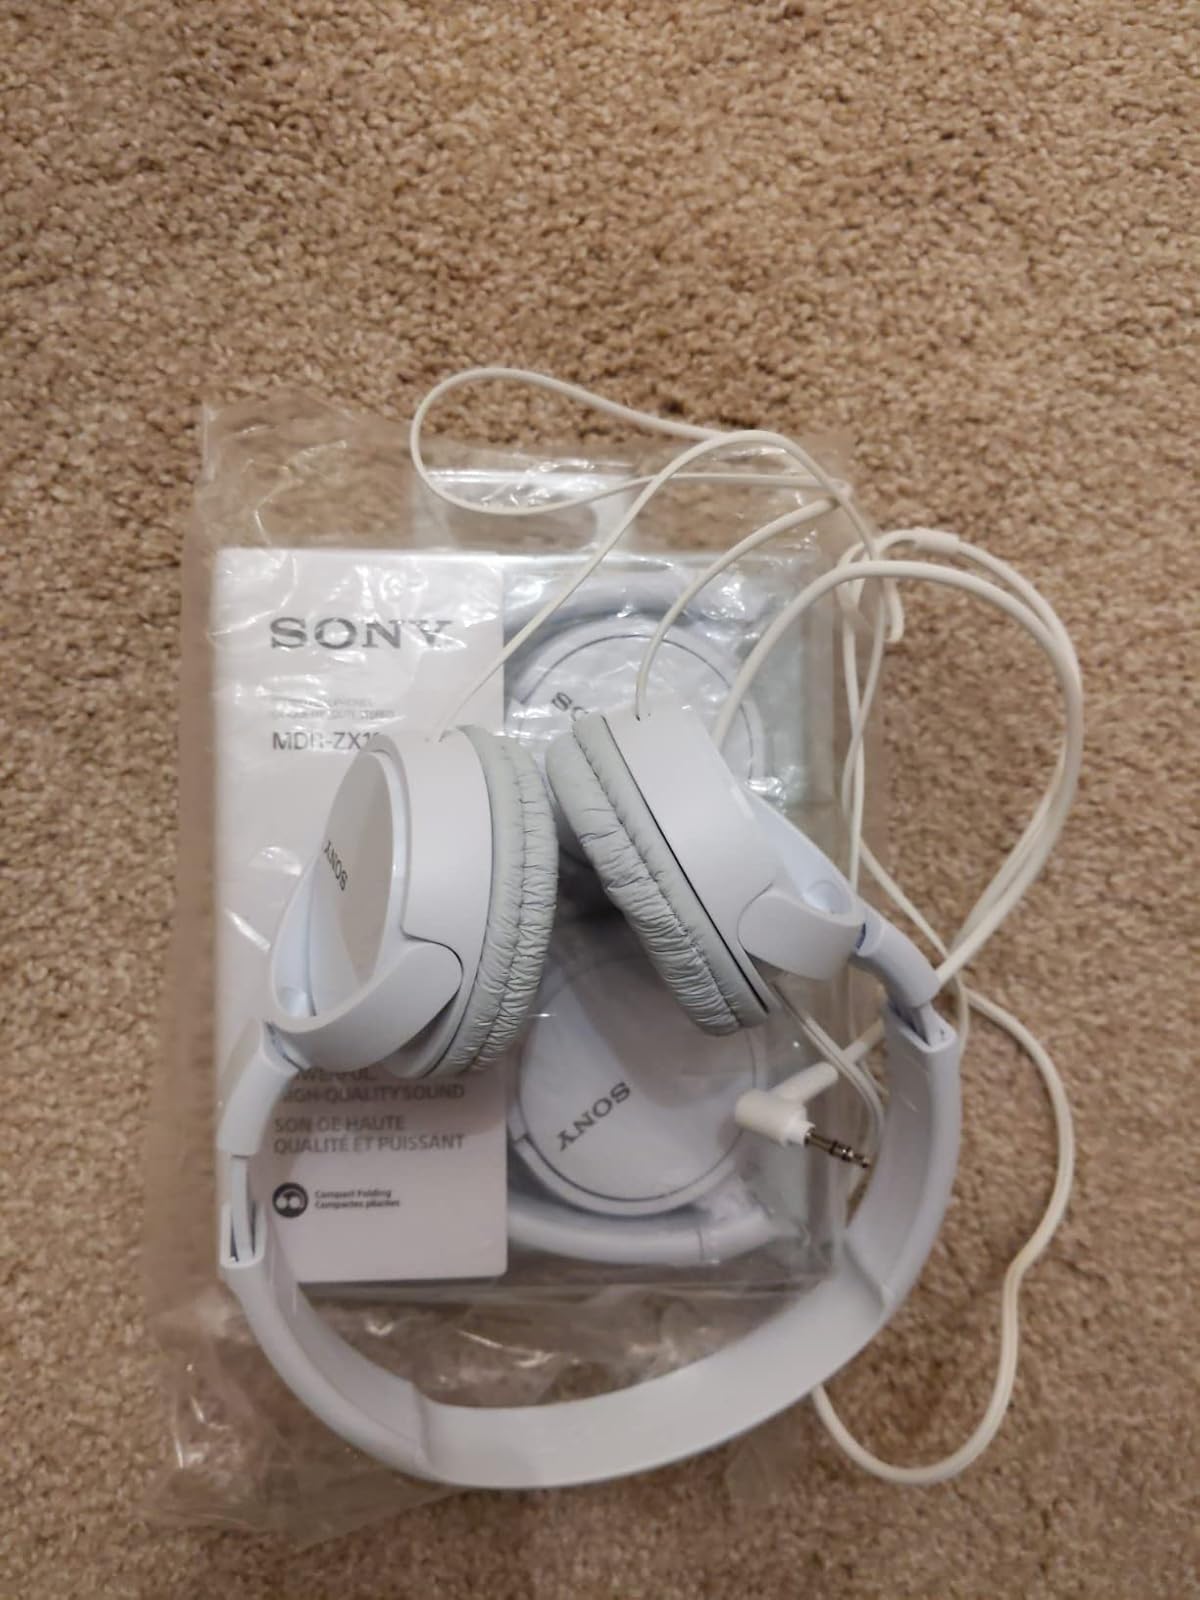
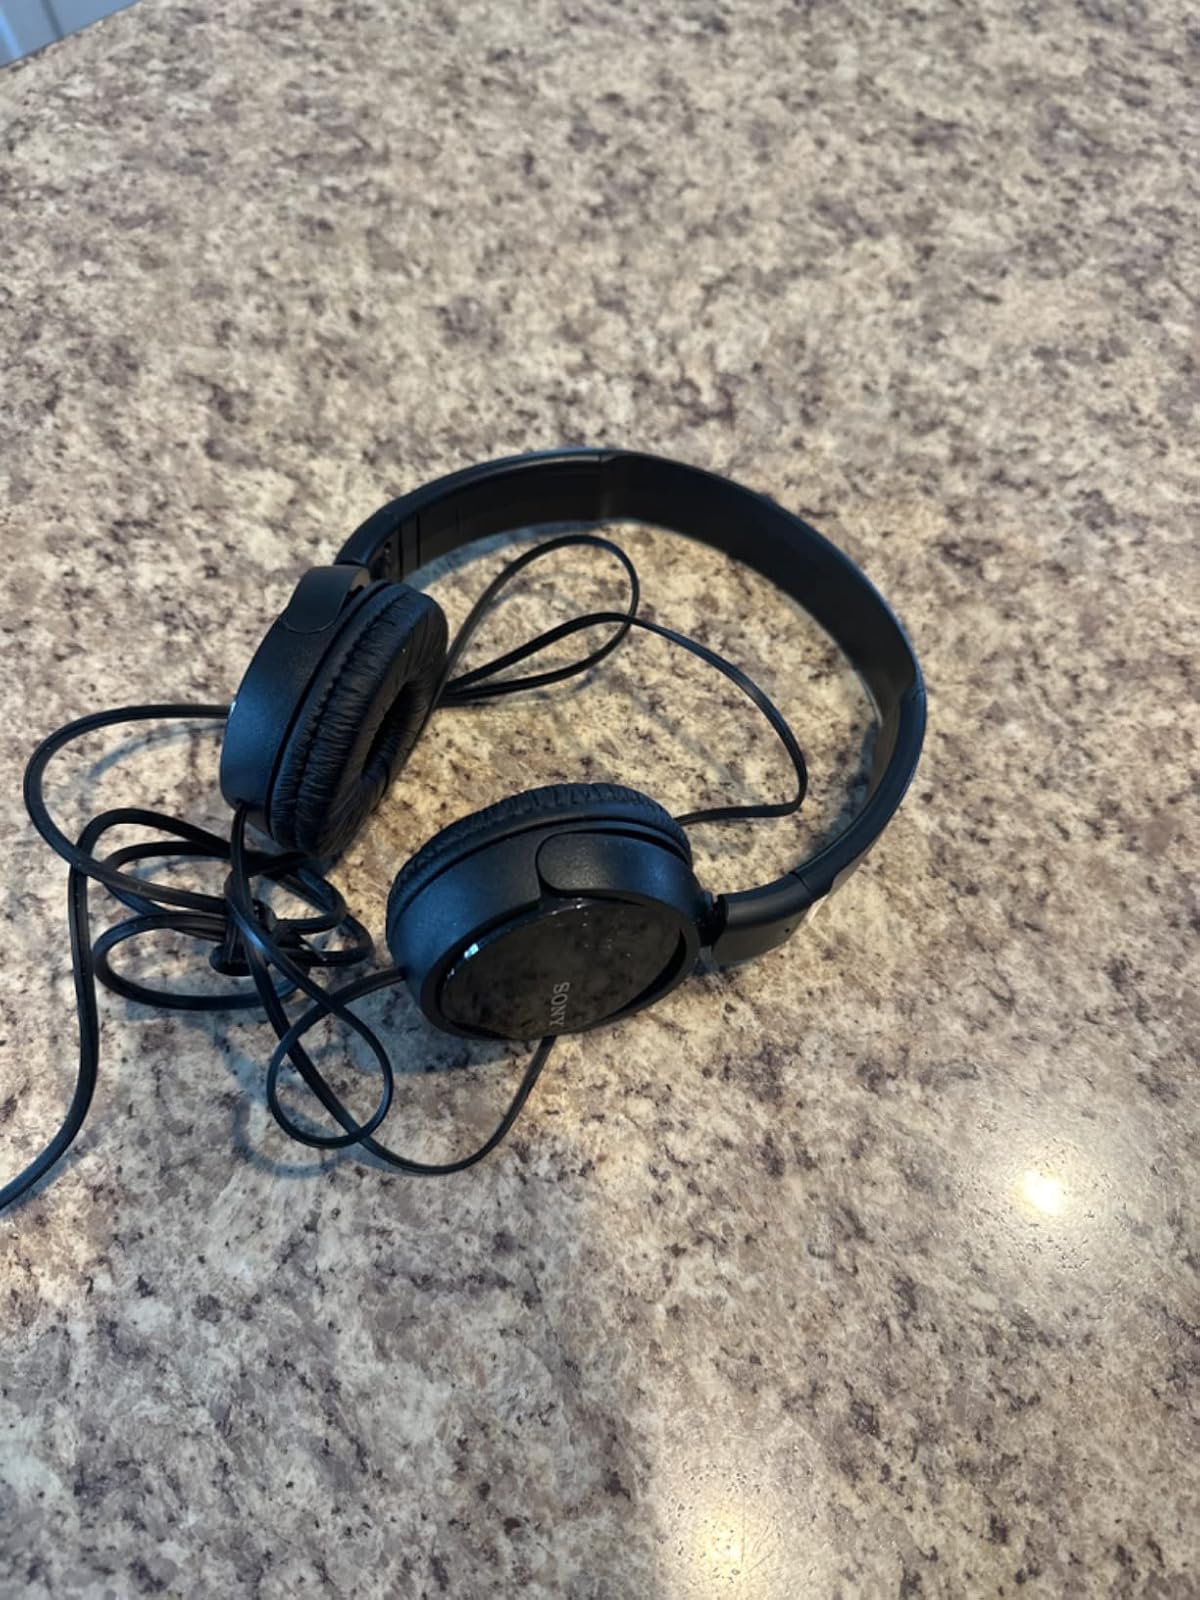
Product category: headphones
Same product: no